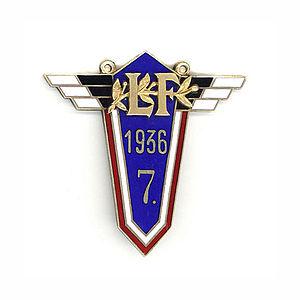
Lycée français de Tallinn est un lycée située dans l'arrondissement de Kesklinn à Tallinn en Estonie.